Acid rock

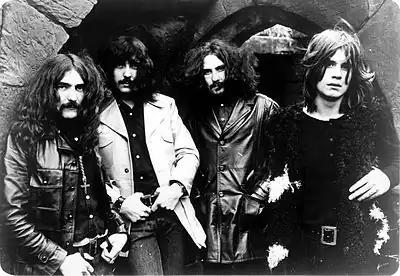
Black Sabbath, 1970

Coven is an American rock band formed in Chicago in the late 1960s. They had a top 40 hit in 1971 with the song "One Tin Soldier", the theme song of the movie "Billy Jack."In addition to pioneering occult rock with lyrics and aesthetics that explicitly dealt in themes of Satanism and witchcraft, they are recognized by metal fans and metal historians as being the band that introduced the "Sign of the horns" to rock, metal and pop culture, as seen on their 1969 debut album release "Witchcraft Destroys Minds & Reaps Souls". By the early 1970s, bands such as Deep Purple, Led Zeppelin and Black Sabbath combined the loud, raw distortion of acid rock with occult lyrics, further forming a basis for the genre now known as "heavy metal". At a time when rock music began to turn back to roots-oriented soft rock, many acid rock groups instead evolved into heavy metal bands. As its own movement, heavy metal music continued to perpetuate characteristics of acid rock bands into at least the 1980s, and traces of psychedelic rock can be seen in the musical excesses of later metal bands. In the 1990s, the stoner metal genre combined acid rock with other hard rock genres such as grunge, updating the heavy riffs and long jams found in the acid rock and psychedelic-influenced metal of bands such as Black Sabbath, Blue Cheer, Hawkwind, and Blue Öyster Cult.